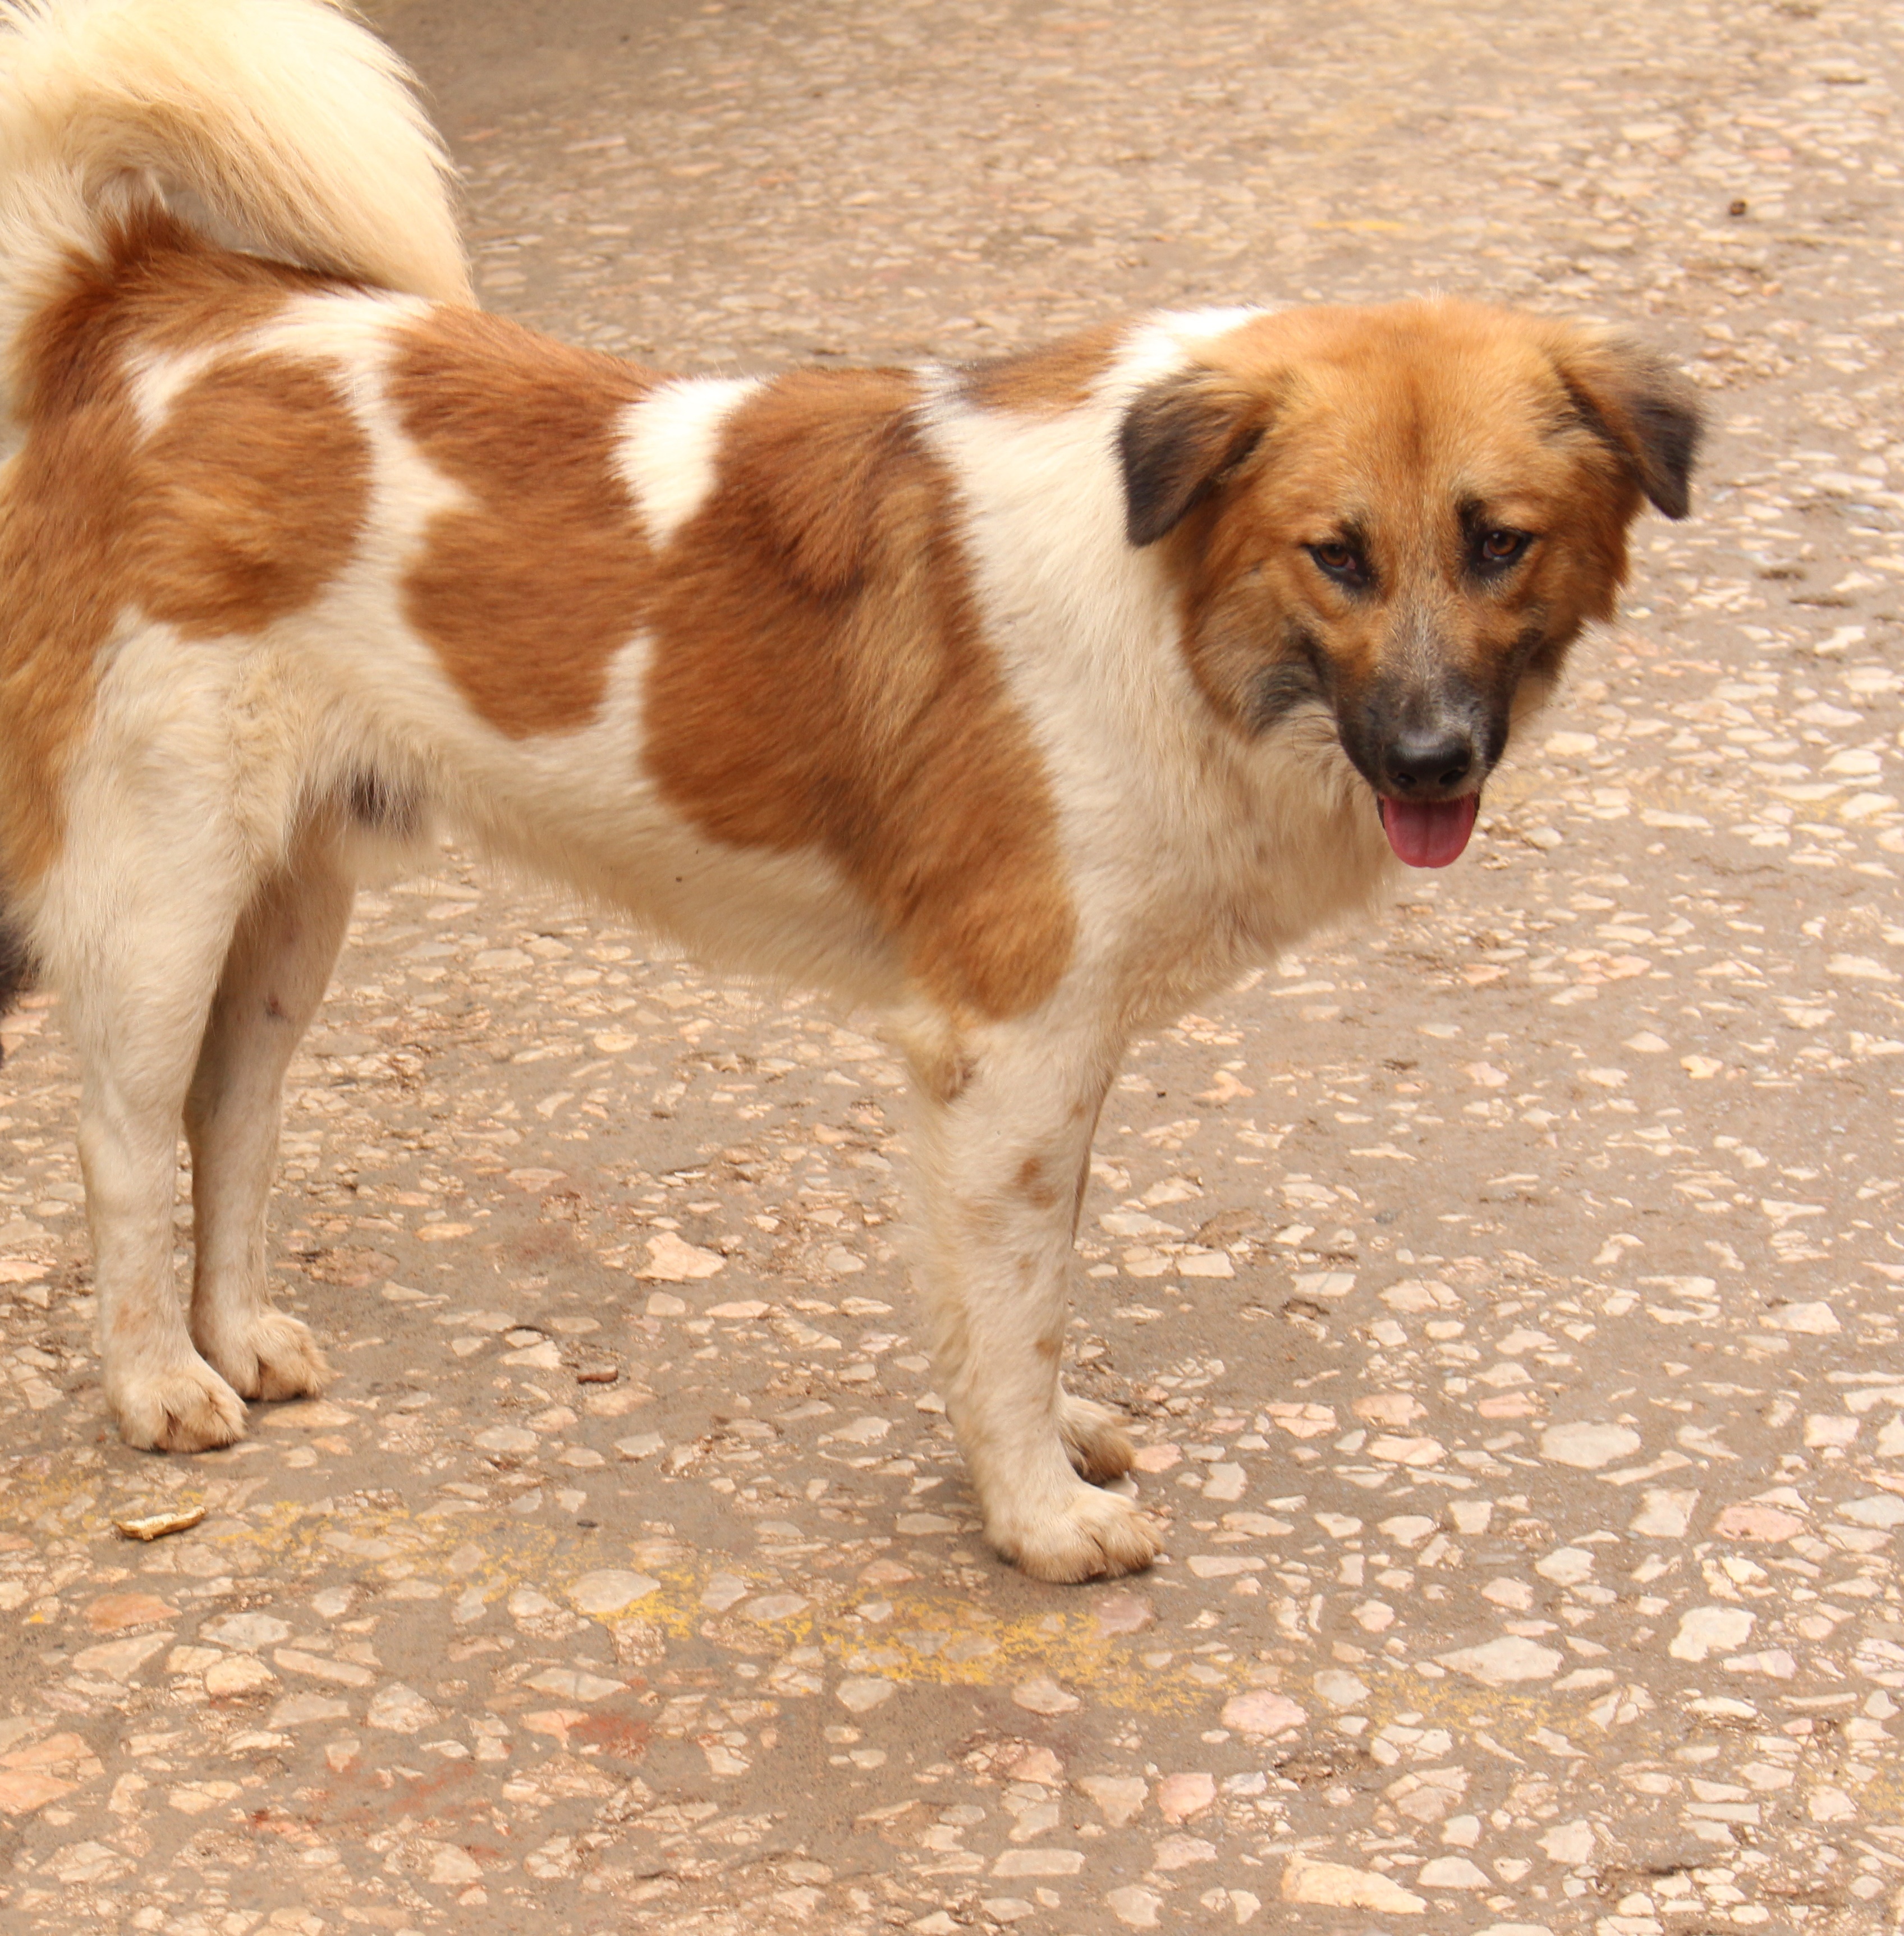
hair, white, puppy, dog, animal, cute, looking, pet, fur, portrait, young, brown, mammal, closeup, furry, vertebrate, domestic, adorable, dog breed, breed, pup, doggy, street dog, dog like mammal, carnivoran, dog breed group, miniature australian shepherd, dog crossbreeds, kooikerhondje, tibetan spaniel